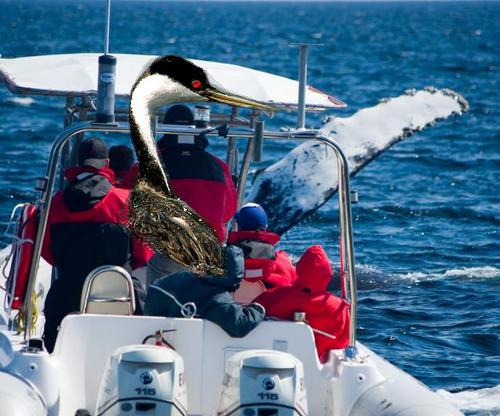
Bird species: Western_Grebe
Bird type: waterbird
Background: water